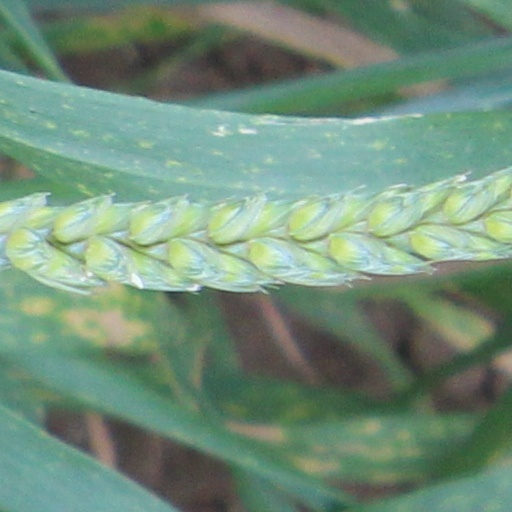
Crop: wheat